Potential National Hockey League expansion

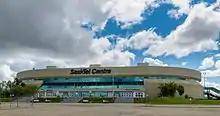
SaskTel Centre in Saskatoon, 2015. A proposal was made to play several Phoenix Coyotes home games there in 2009.

When the Ice Edge Holdings investment group made a bid to purchase the Phoenix Coyotes in 2009, they planned to move a portion of the team's home games to Saskatoon in an effort to maintain the team's viability in its main home in Phoenix, similar to the former Bills Toronto Series arrangement in the National Football League. The group had leased Saskatoon's Credit Union Centre for five home games in the 2009–10 season. The group was believed to lack the funds to buy the team outright, but remained in contention as potential minority owner until May 2011, when it pulled out of negotiations. Some members of the Ice Edge group later joined the ownership group led by Canadian businessman George Gosbee, who ultimately purchased the Coyotes and kept them in Arizona.